Jules-Claude Ziegler

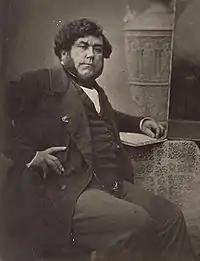

Jules-Claude Ziegler (1804-1856) was a French painter, ceramicist and photographer of the French school.